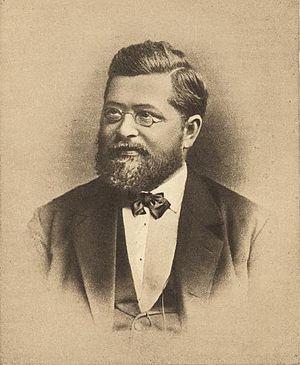
Friedrich Tietjen était un astronome allemand.